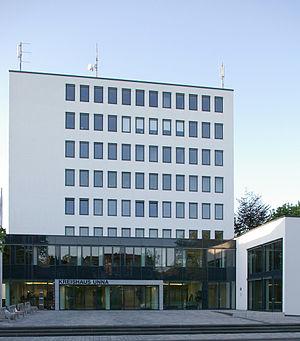
L'arrondissement de Unna, en allemand Kreis Unna, est une division administrative allemande, située dans le land de Rhénanie-du-Nord-Westphalie.